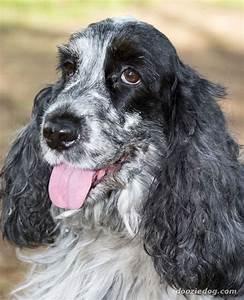
dog